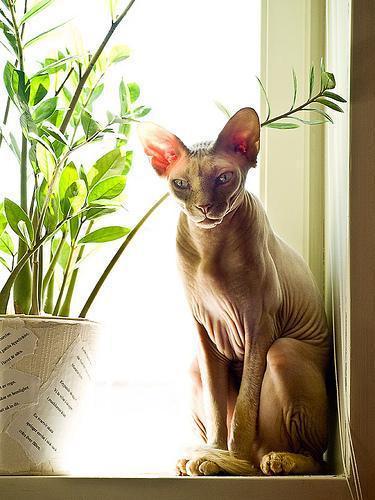
Sphynx